Dirty Weekend (2015 film)

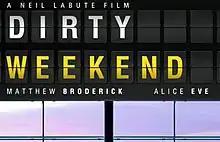
Teaser poster

Dirty Weekend is a 2015 comedy drama film written and directed by Neil LaBute and starring Matthew Broderick, Alice Eve, and Phil Burke. Produced by Duncan Montgomery, Tiller Russell, and Joey Stewart, with Executive Producers Cody Davis, Jack Selby & James Jackson Leach. Shot in Albuquerque, New Mexico.